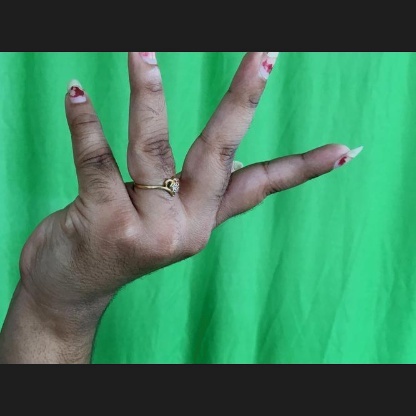
Mudra: Alapadmam